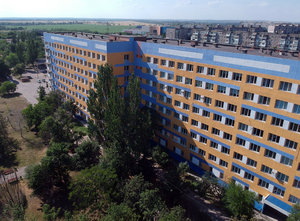
Hôpital régional de soins intensifs de Mariupol